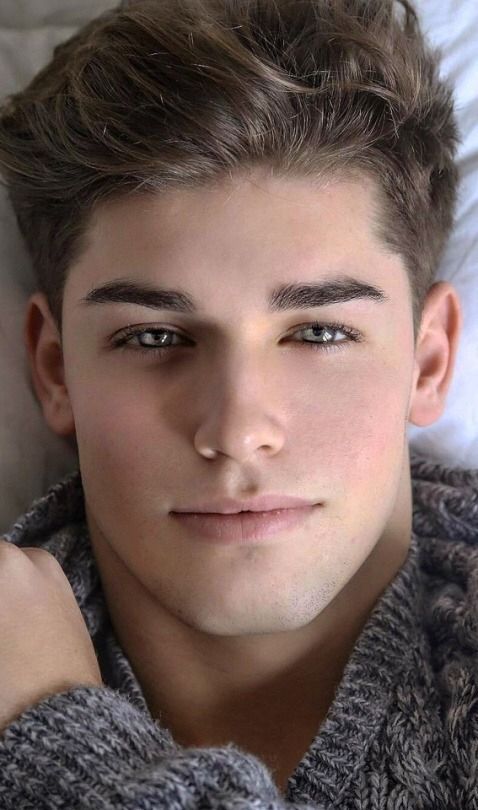
Gender: men